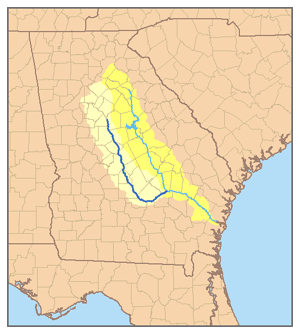
La rivière Ocmulgee anglais : Ocmulgee River est une rivière des États-Unis longue de 410 kilomètres qui se jette dans le fleuve Altamaha.